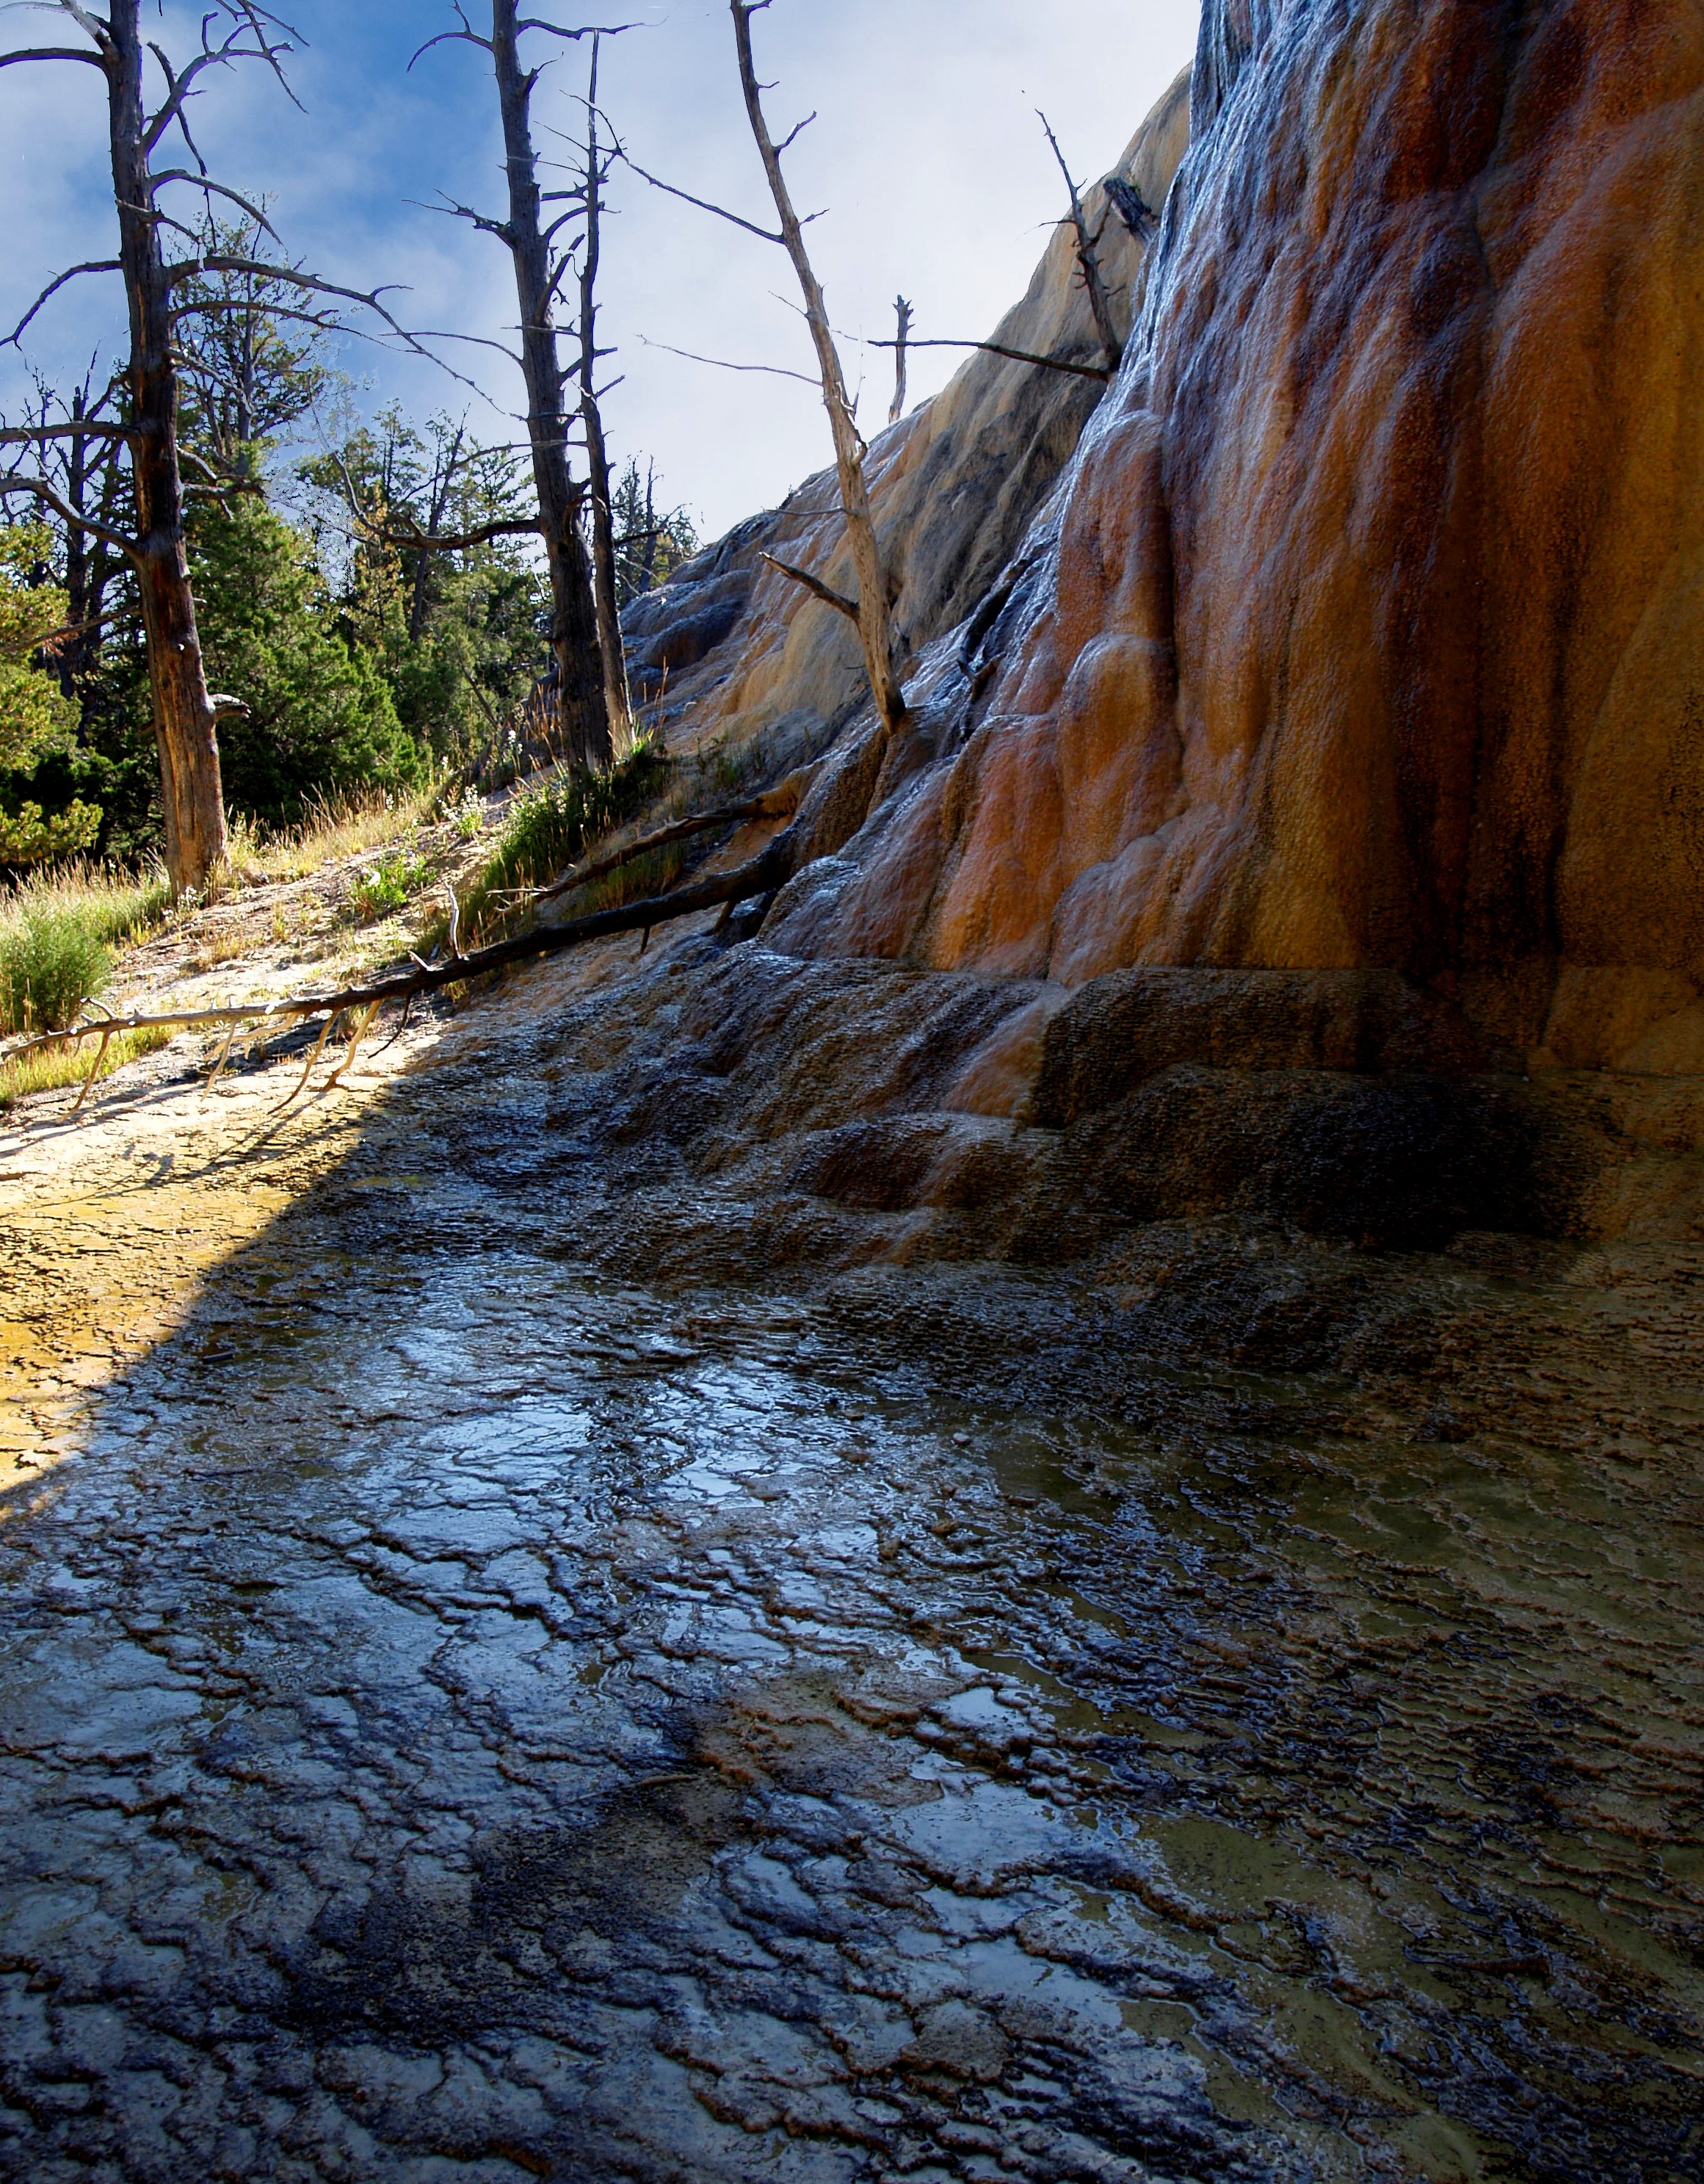
landscape, water, nature, rock, wilderness, mountain, trail, steam, wet, river, valley, cliff, stream, autumn, usa, rapid, canyon, colorful, terrain, national park, erosion, yellowstone, geology, hot, tourist attraction, minerals, wyoming, landform, overwhelming, geographical feature